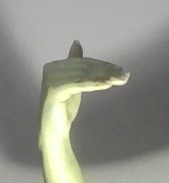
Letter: khaa